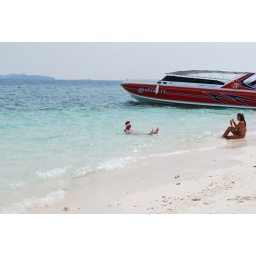
Christmas hat in water